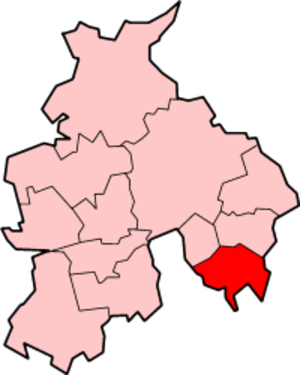
Rossendale est un district non-métropolitain du Royaume-Uni, situé au nord-ouest de l'Angleterre et dans le sud du Lancashire. La rivière d'Irwell est aux alentours de Rossendale.